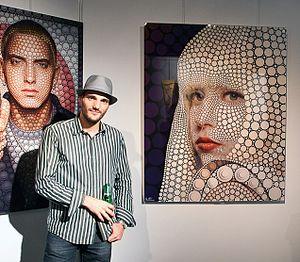
Benjamin Heine est un artiste visuel multidisciplinaire et producteur de musique belge. Son nom devint célèbre en 2010 avec l’invention d’une nouvelle forme artistique appelée « Pencil Vs Camera ». Il est un illustrateur et photographe accompli, dont les nombreux travaux sont considérés aussi bien dans le monde de l’art et du design. Il est aussi le créateur d’autres séries d’art original telles que « Digital Circlism» et Flesh and Acrylic.